2021 London Marathon

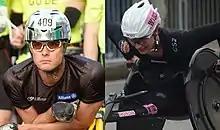
Left: Headshot of a white man with black top, sunglasses and a silver helmet. Right: Woman in a wheelchair wearing all black with a white helmet.

The men's and women's wheelchair races commenced at 08:50 BST, the elite women's event began at 09:00 BST and the elite men's race started at 09:30 BST. The wheelchair and elite races were run in cool, dry conditions.